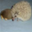
Label: porcupine